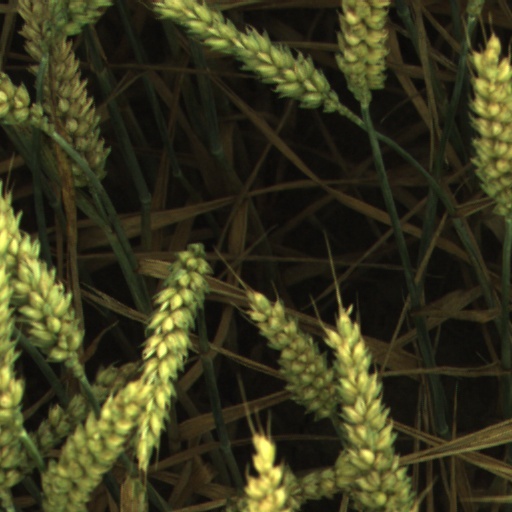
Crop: wheat